Lisa L. Moore

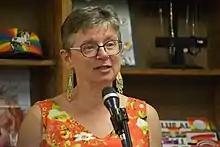
Lisa L. Moore

Lisa L. Moore is a Canadian–American academic and poet. She earned a B.A. in English with honors at Queen's University in 1986, and then completed her doctorate at Cornell University in 1991. Principal themes in Moore’s work include the centrality of love between women to literary genres such as the novel, the landscape arts, and the sonnet; the transatlantic and multi-racial history of feminist art and thinking; and the importance of poetry to second-wave feminist, womanist, and lesbian cultures and politics.